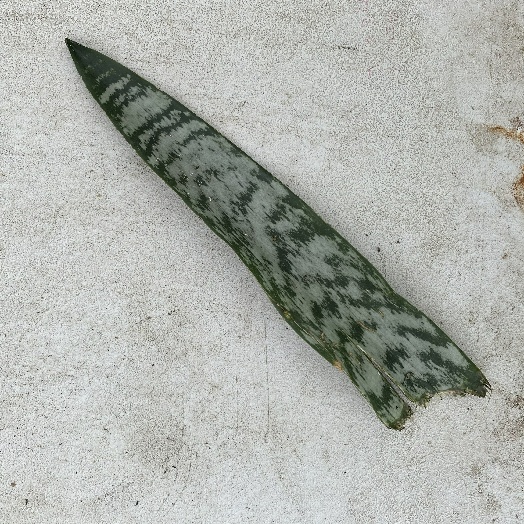
Label: Vegetation